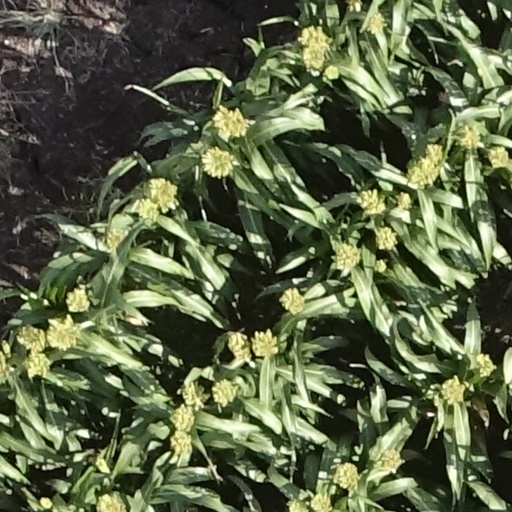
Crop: sorghum